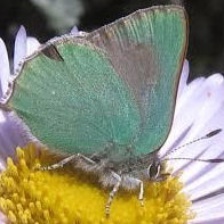
Species: GREEN HAIRSTREAK
Butterfly family (ImageNet category): lycaenid_butterfly